Back to the Future Part III (video game)

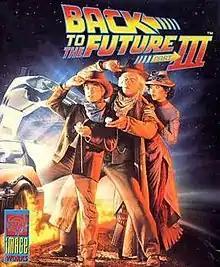
Spectrum/Amstracd box art

Back to the Future Part III (or Back to the Future III) is a video game based on the film of the same name. The game is different from LJN's "Back to the Future Part II & III" video game released for the NES. The game was released in 1991 for the Genesis, Amiga, Amstrad CPC, Atari ST, Commodore 64, MS-DOS, Master System, and the ZX Spectrum. Each version of the game is more or less identical and all are loosely based on the popular film of the same name. The game was developed by Probe Software and published by Image Works and Arena Entertainment (for Sega).